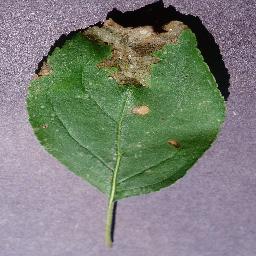
Label: Apple___Black_rot